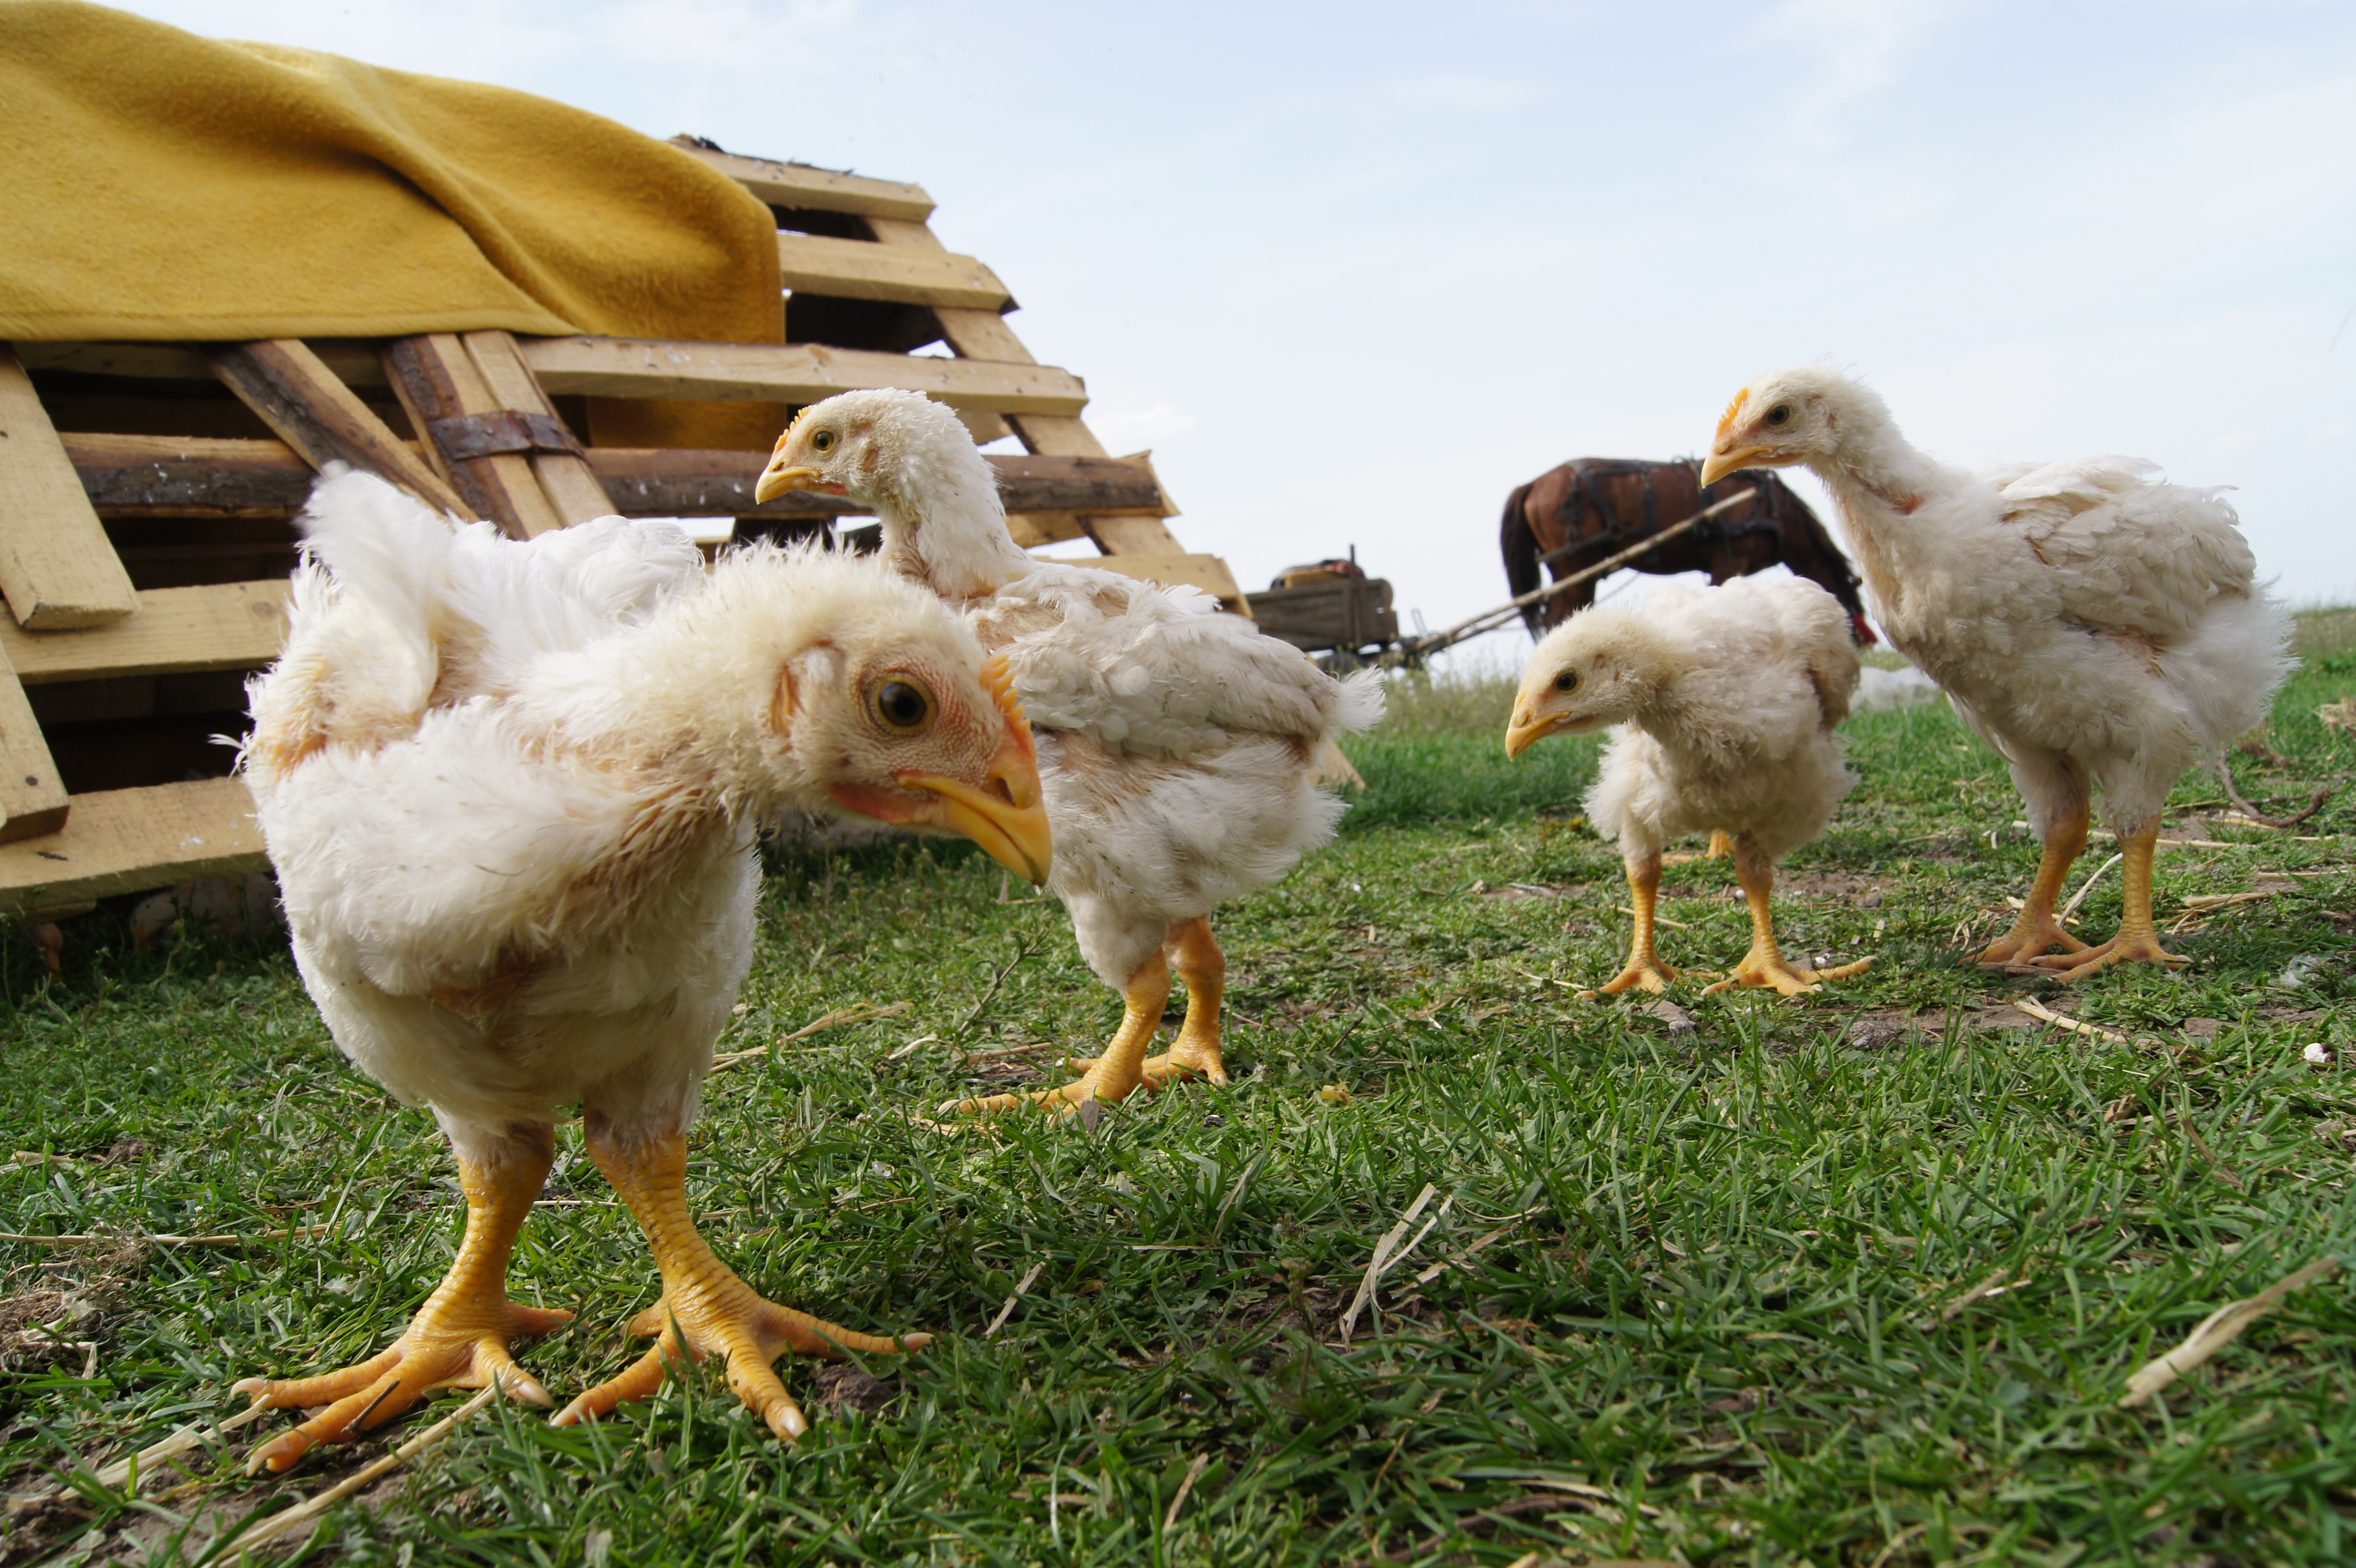
bird, chicken, fauna, poultry, hen, duck, goose, vertebrate, waterfowl, water bird, ducks geese and swans